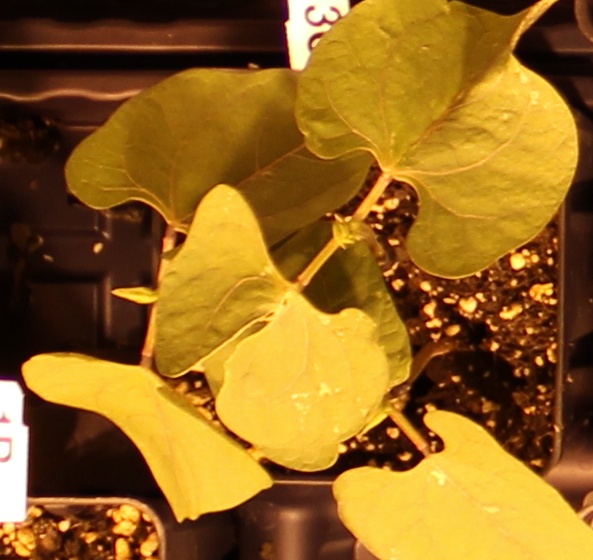
Label: Blackbean